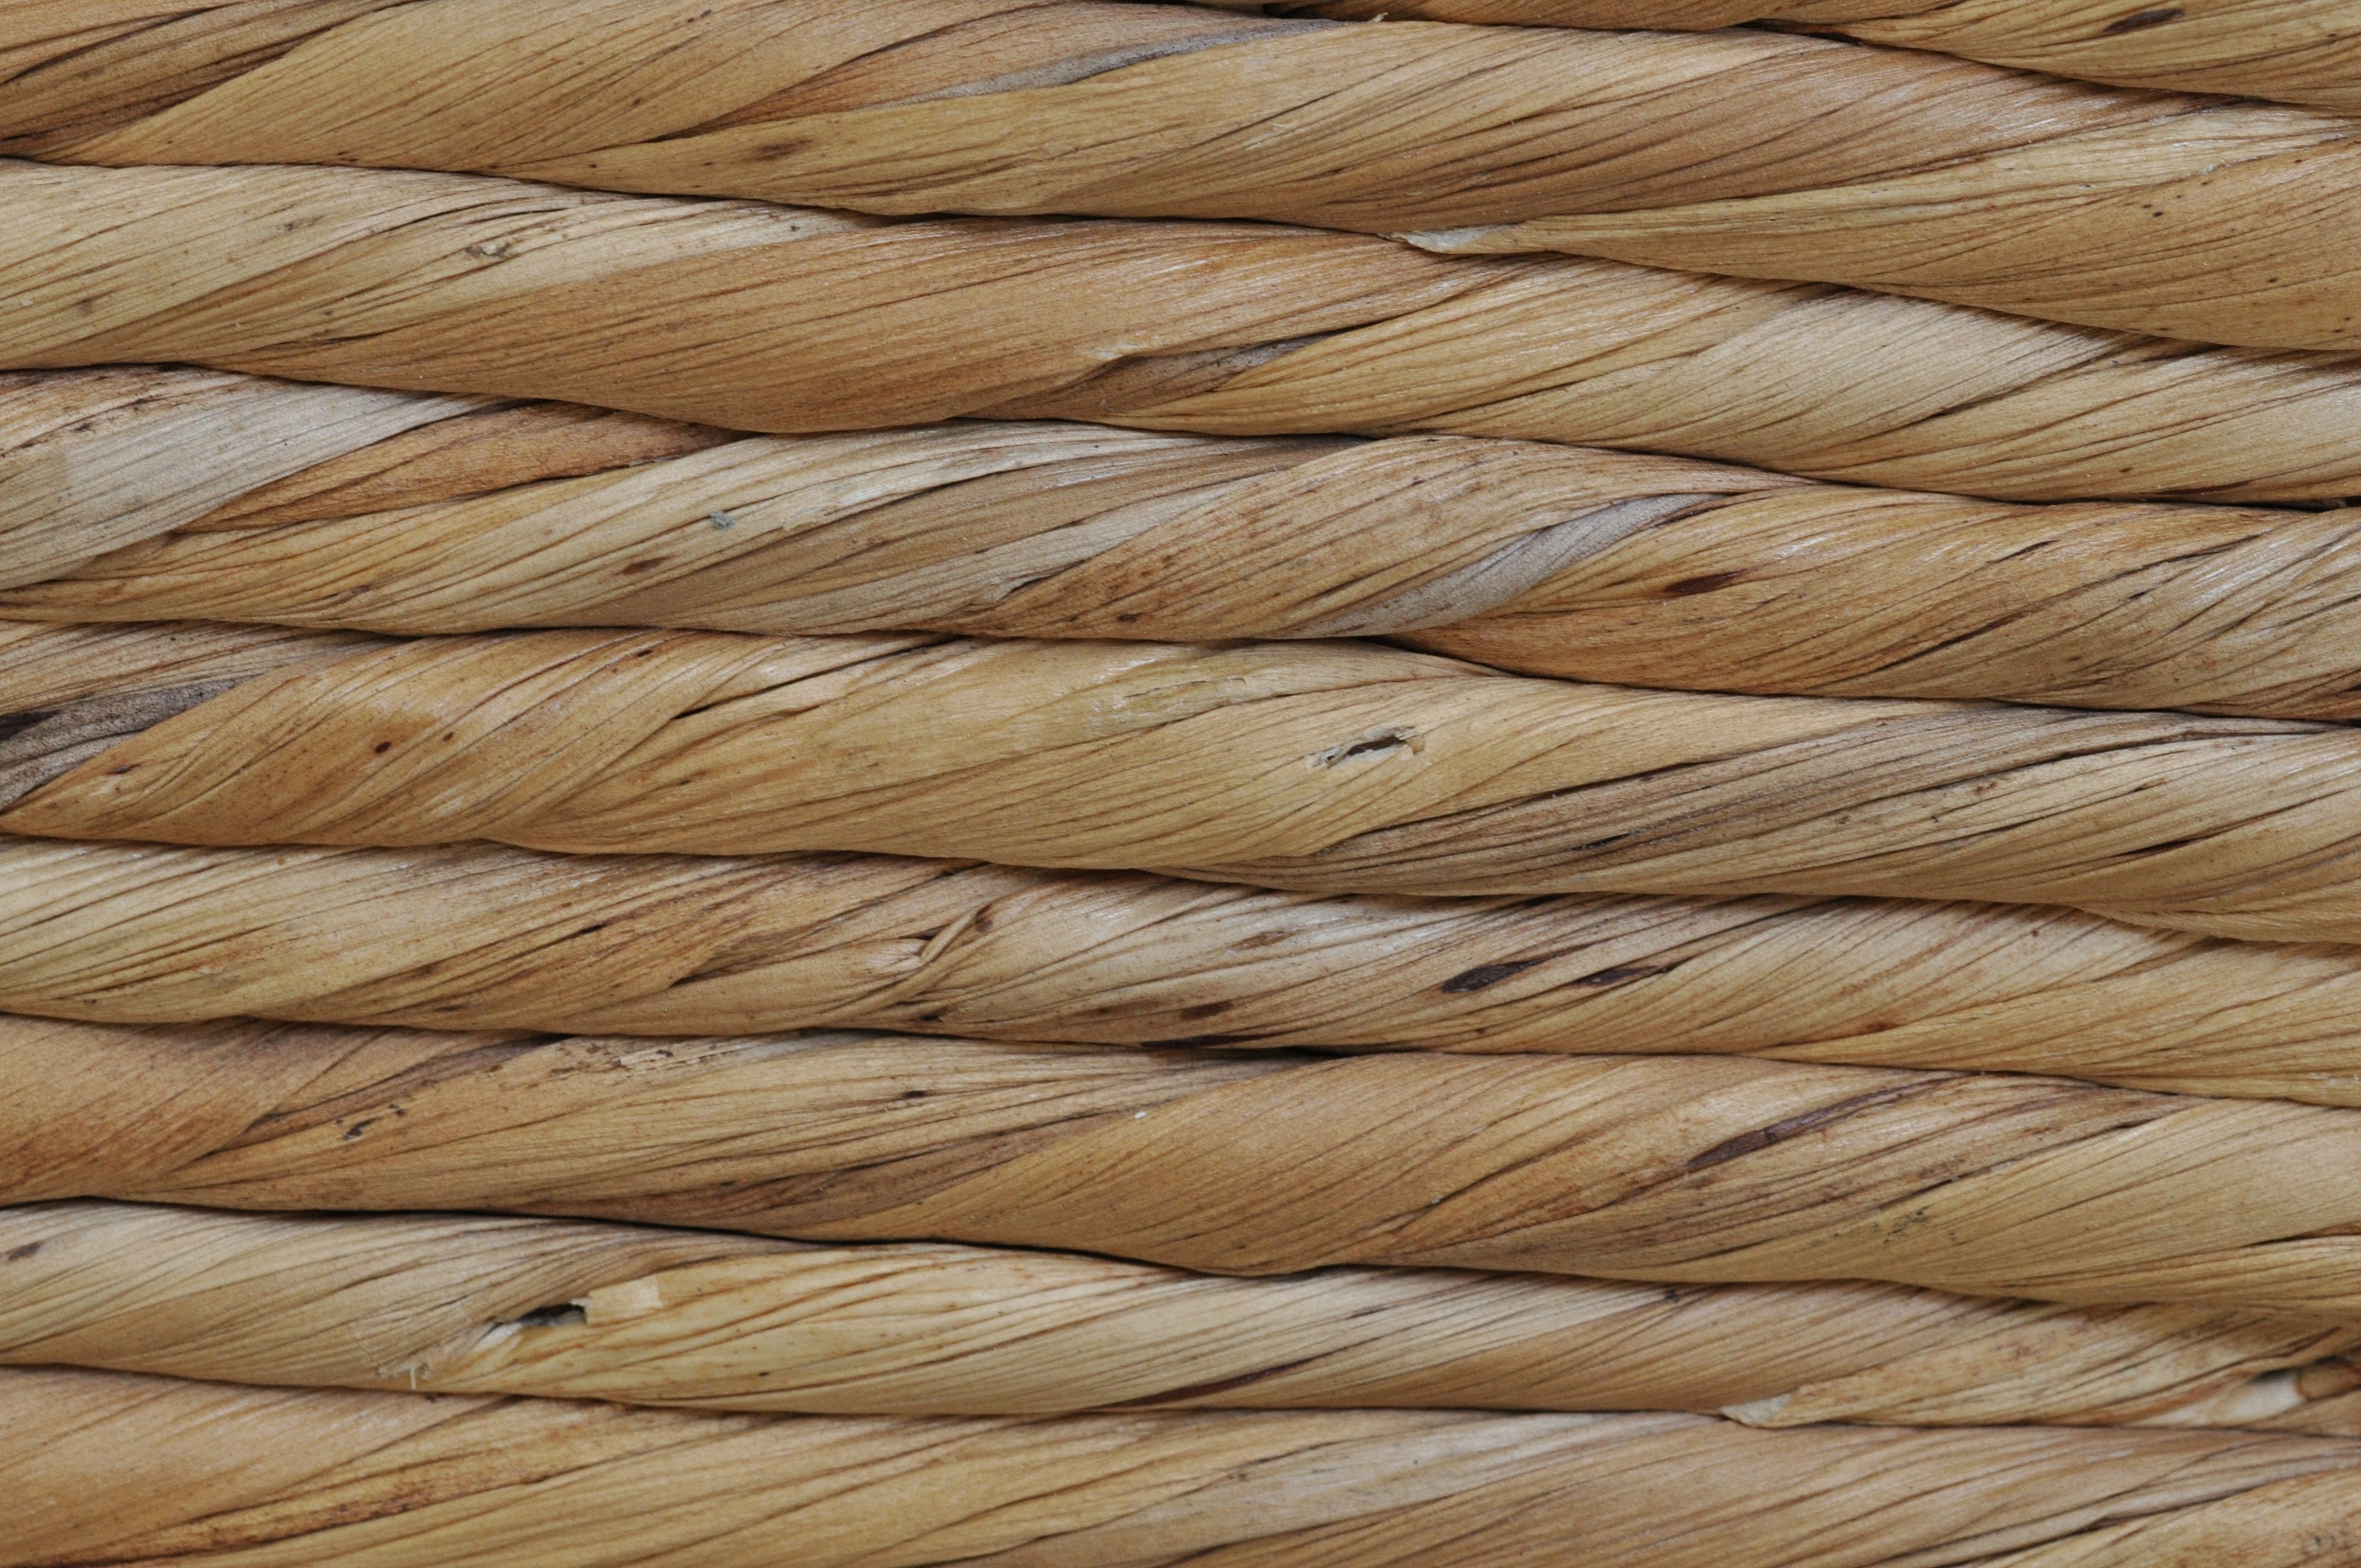
rope, wood, texture, floor, basket, close, braid, background, hardwood, bast, woven, flooring, natural material, wood flooring, grass family, laminate flooring, wood stain